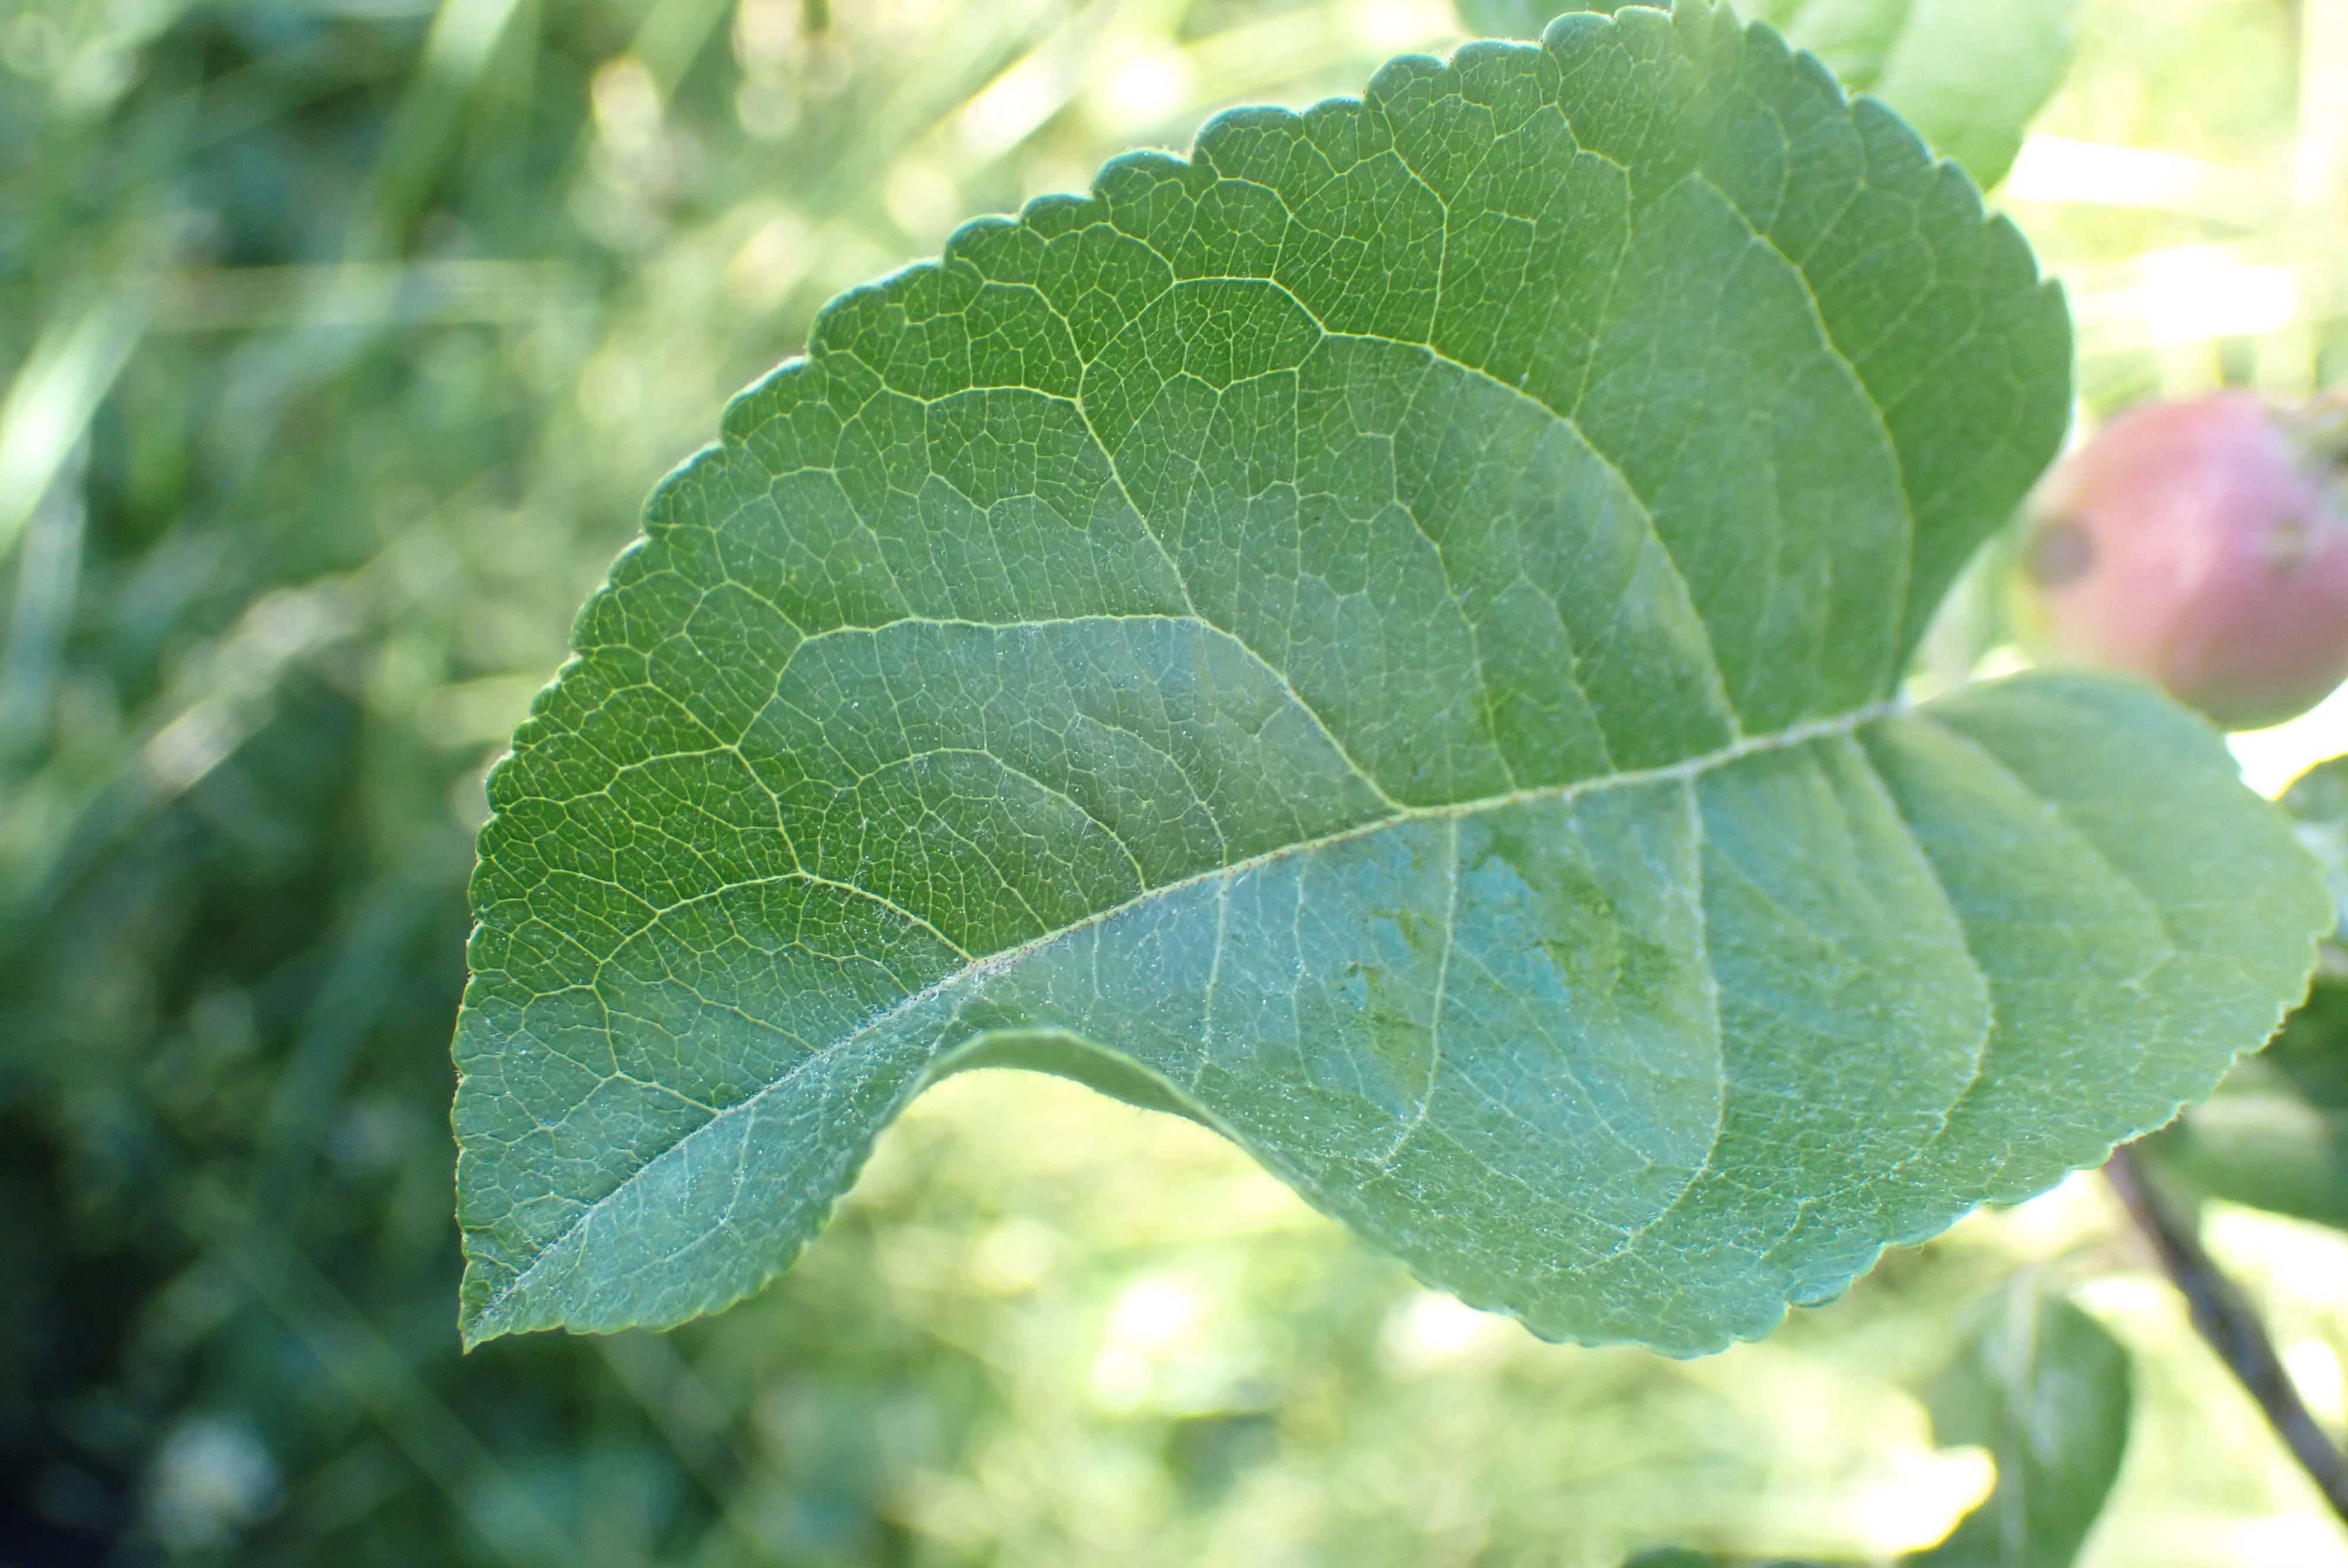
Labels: healthy